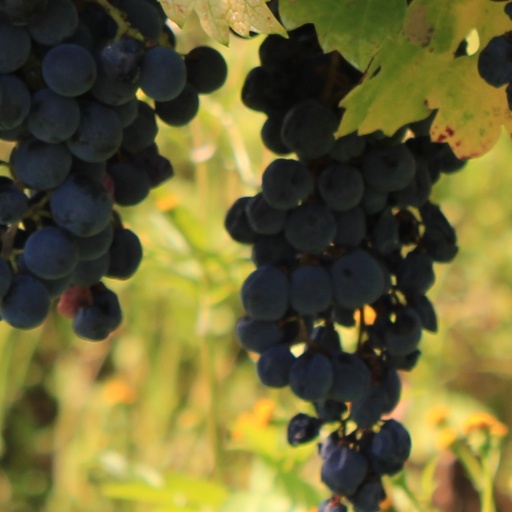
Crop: grape